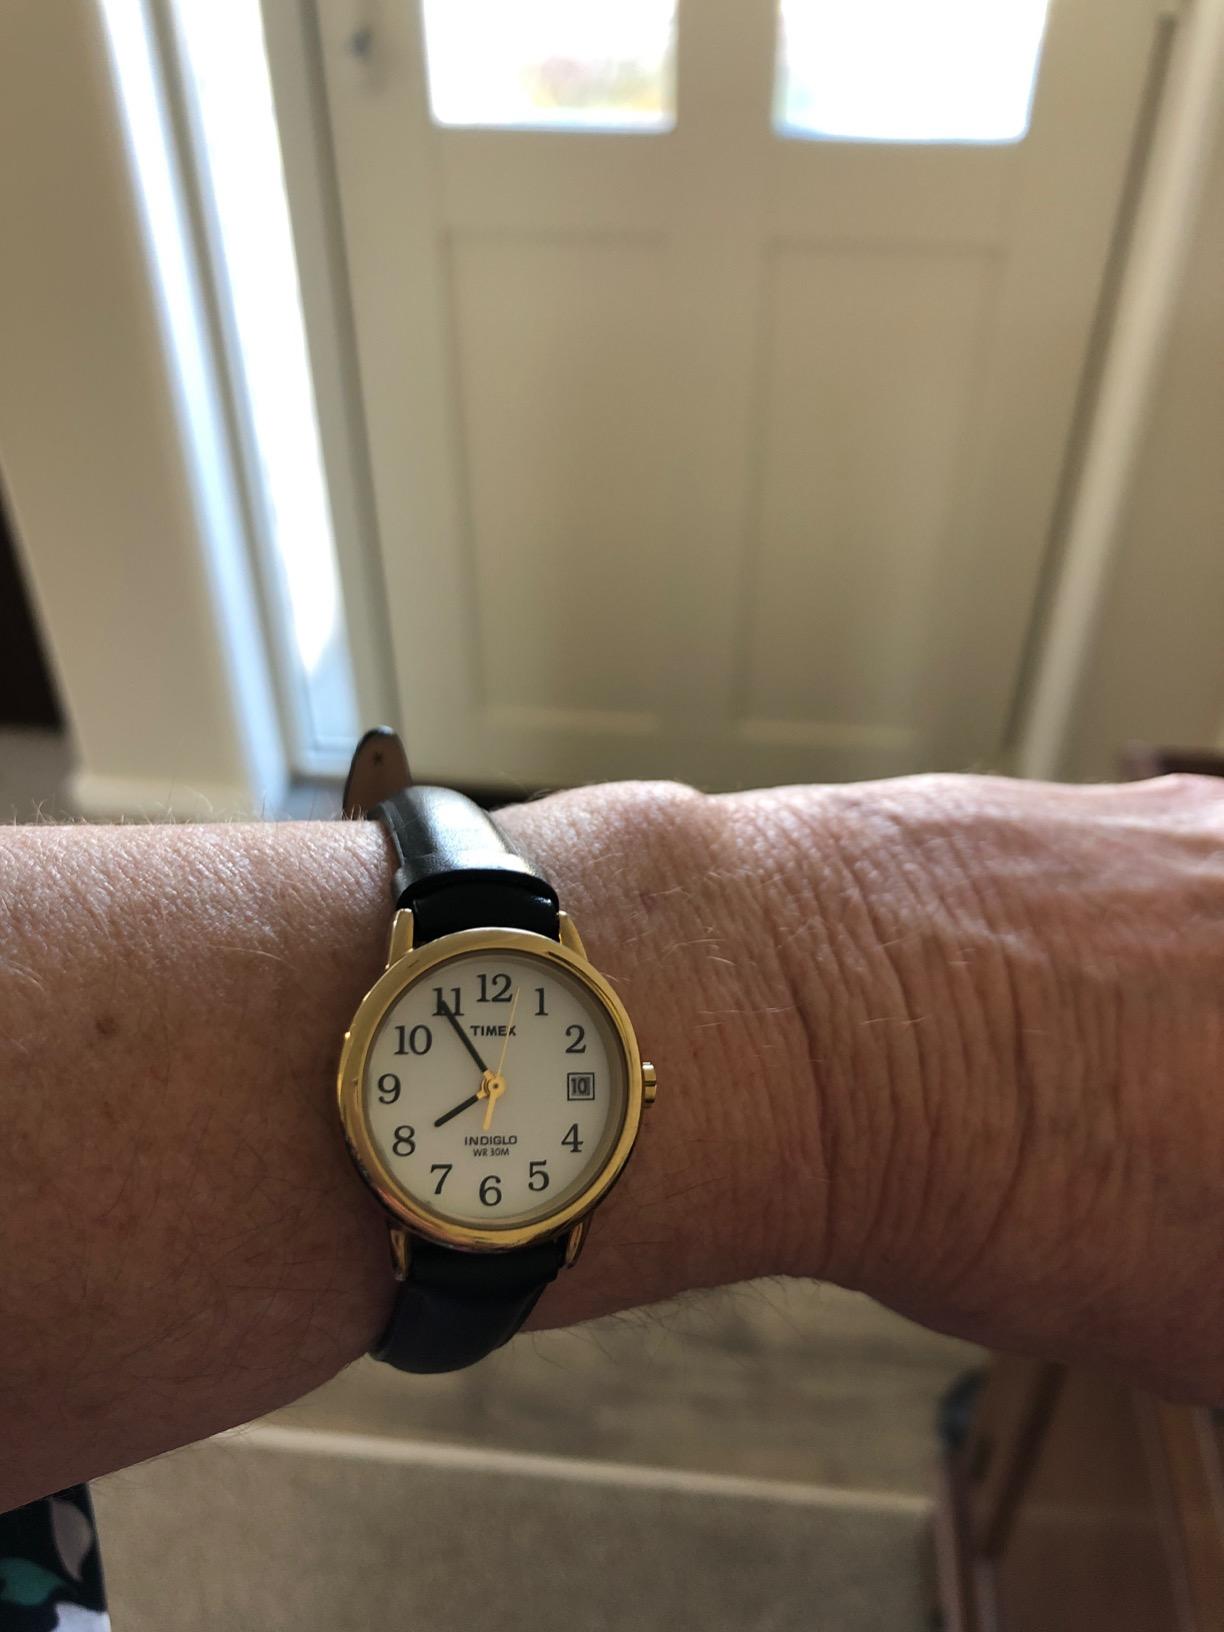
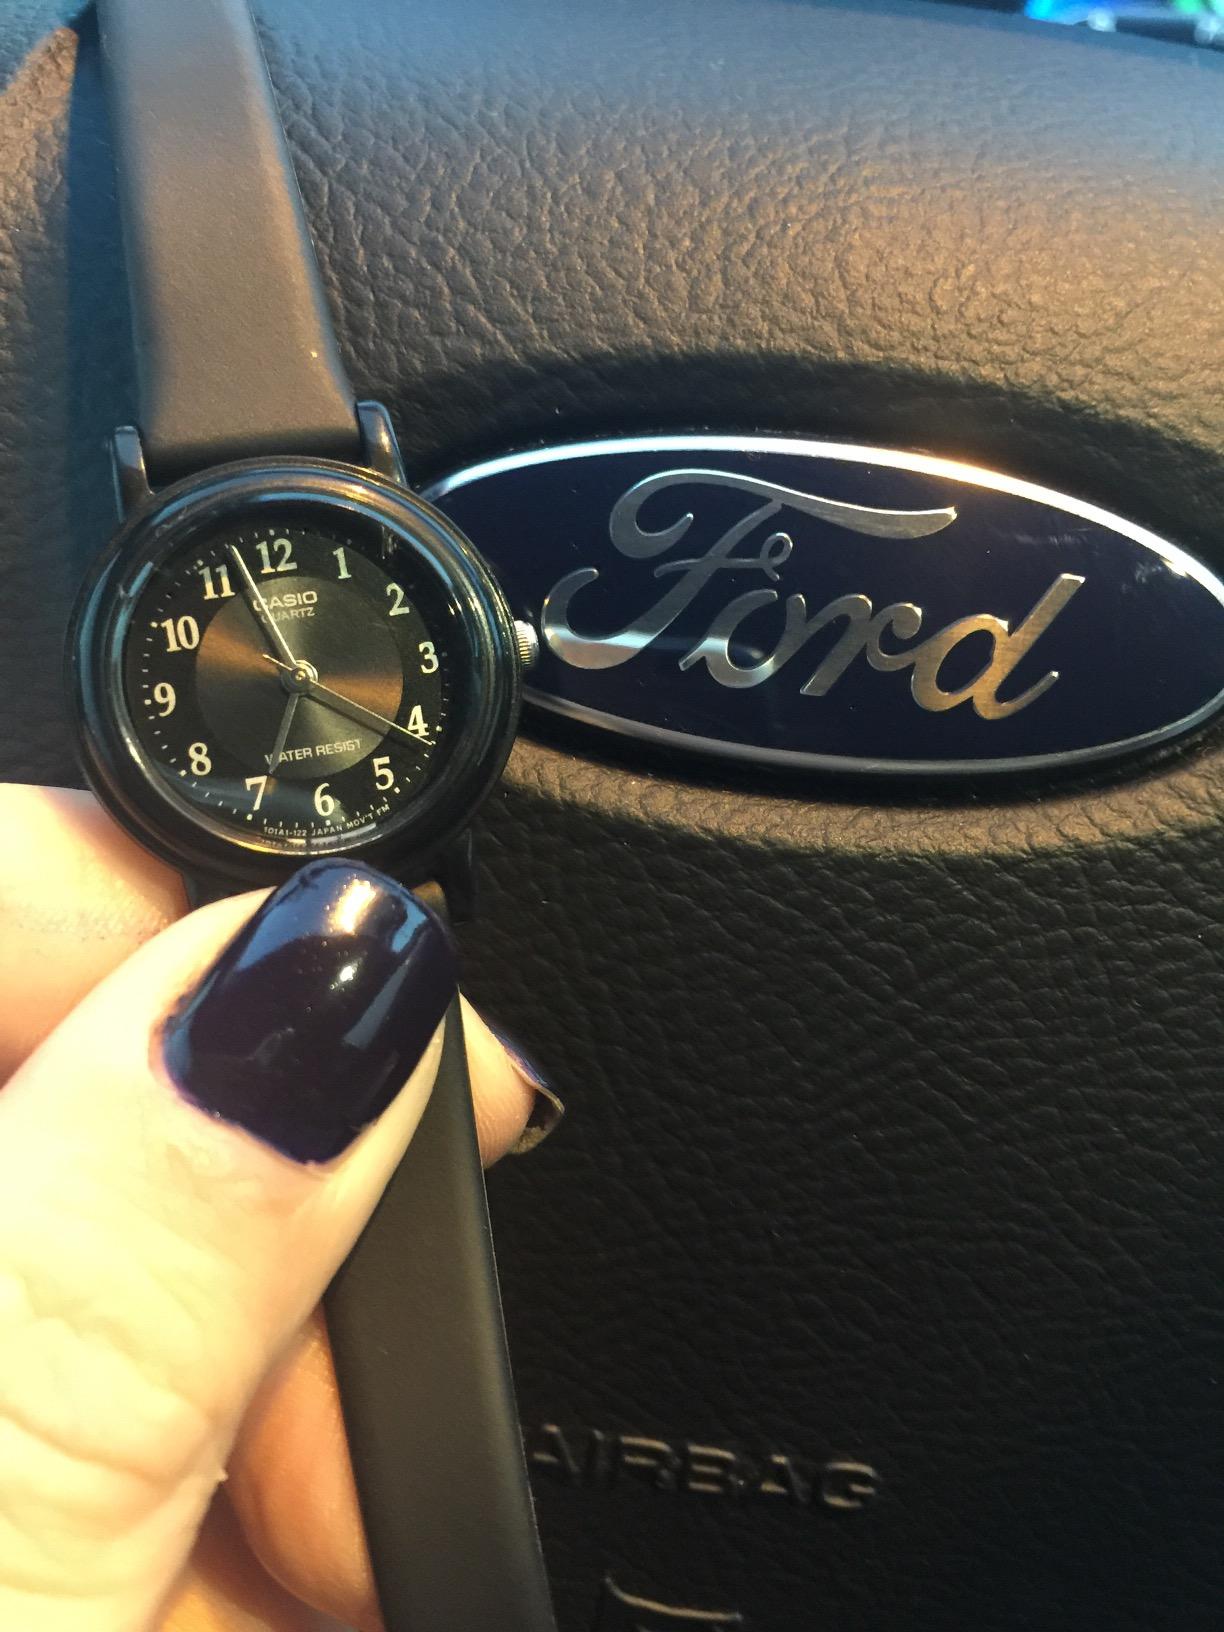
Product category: accessories_watch
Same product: no